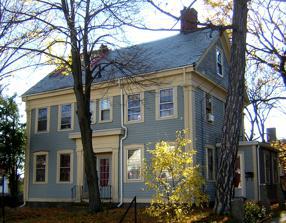
Building: Hardwick House (Quincy, Massachusetts)
Country: United States of America
Year built: 1850
Historic house in Massachusetts, United States United States historic place Hardwick House U.S. National Register of Historic Places Show map of Massachusetts Show map of the United States Location 59–61 Spear St., Quincy, Massachusetts Coordinates 42°15′4.7″N 70°59′56.4″W / 42.251306°N 70.999000°W / 42.251306; -70.999000 Area 0.2 acres (0.081 ha) Built 1850 Architectural style Greek Revival MPS Quincy MRA NRHP reference No. 89001376 Added to NRHP September 20, 1989 The Hardwick House is a historic house at 59–61 Spear Street in Quincy, Massachusetts . The 2 + 1 ⁄ 2 -story wood-frame house was built in 1850s, and is one of the city's largest Greek Revival houses. Its massing, with side-gable roof, is more typical of the Federal period, but it has corner pilasters, a full entablature, and pedimented gables. The main entry has full-length side lights and is topped by an entablature. The house was built by Franklin Hardwick, owner of a local granite business. The house was listed on the National Register of Historic Places in 1989. See also National Register of Historic Places listings in Quincy, Massachusetts References